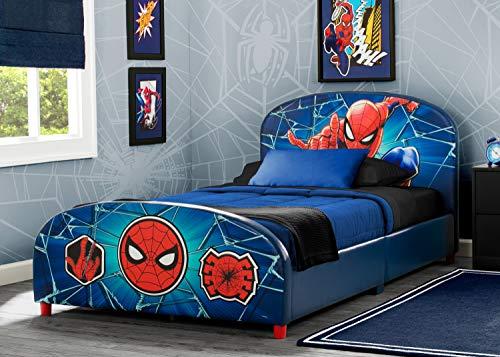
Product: Delta Children Upholstered Twin Bed, Marvel Spider-Man
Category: Home & Kitchen | Furniture | Kids' Furniture | Bed Frames, Headboards & Footboards
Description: ACTION PACKED SPIDER MAN DESIGN: Vibrant and fun Spider Man graphics on the headboard; 3D applique detailing on the footboard.
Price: $231.38